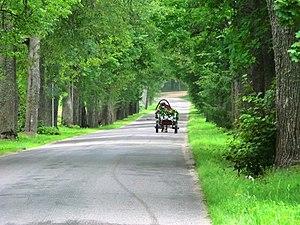
Le cheval en Lettonie est utilisé pour la traction agricole, le sport, et les loisirs. La principale race élevée est la locale, le Letton. La Lettonie compte environ 30 000 chevaux en 2016. Le pays, peu structuré en matière de filières équestres, se distingue par une large place culturelle accordée au cheval, jadis enterré avec son propriétaire. Le cheval conserve une place importante dans les traditions et chants populaires.